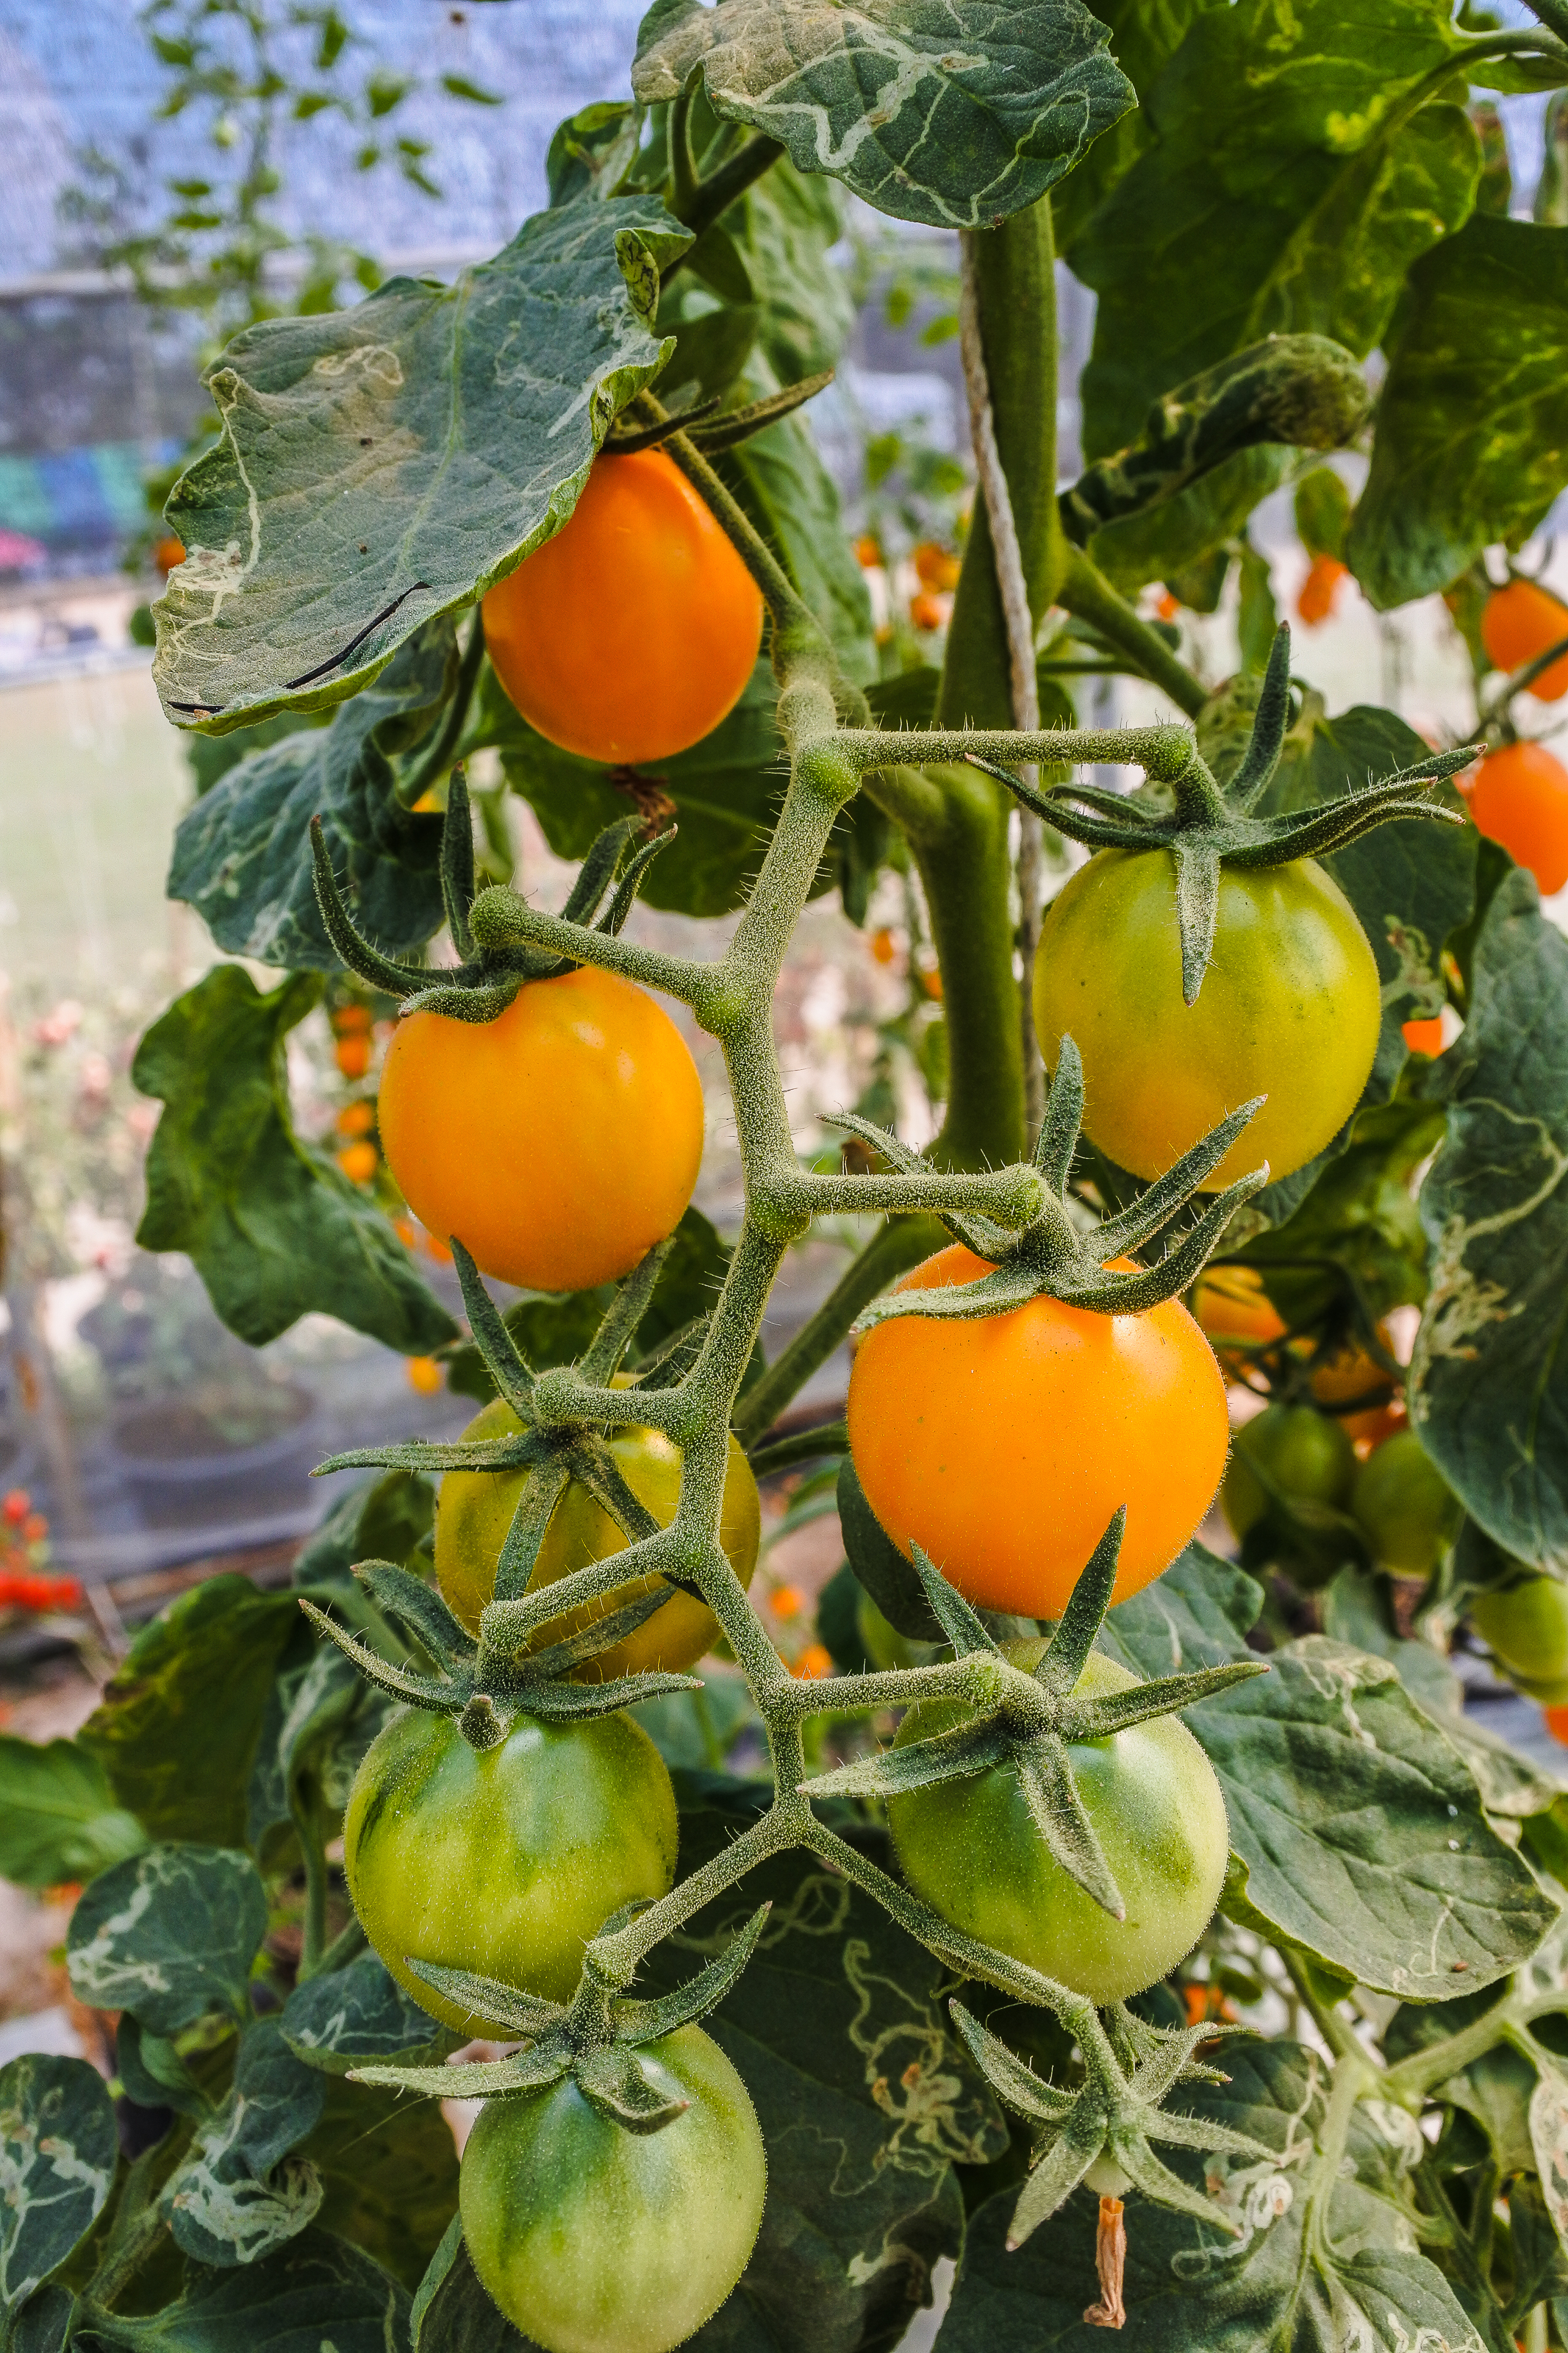
gardening, seasonal, young, rural, tomato, vegetable, branch, vegetables, summer, agriculture, red, growing, tomatoes, copy space, farming, grown at home, vegetarian, farm, ripe, organic, harvest, grow, natural, nature, greenhouse, leaf, food, vitamin, flower, unripe, heirloom, closeup, background, healthy, plant, garden, growth, tasty, fresh, stem, fruit tree, fruit, solanum, bush tomato, flowering plant, Naranjilla, cherry tomatoes, vegetarian food, plum tomato, nightshade family, produce, local food, persimmon, natural foods, citrus, tomatillo, ebony trees and persimmons, diospyros, orange, peruvian groundcherry, perennial plant